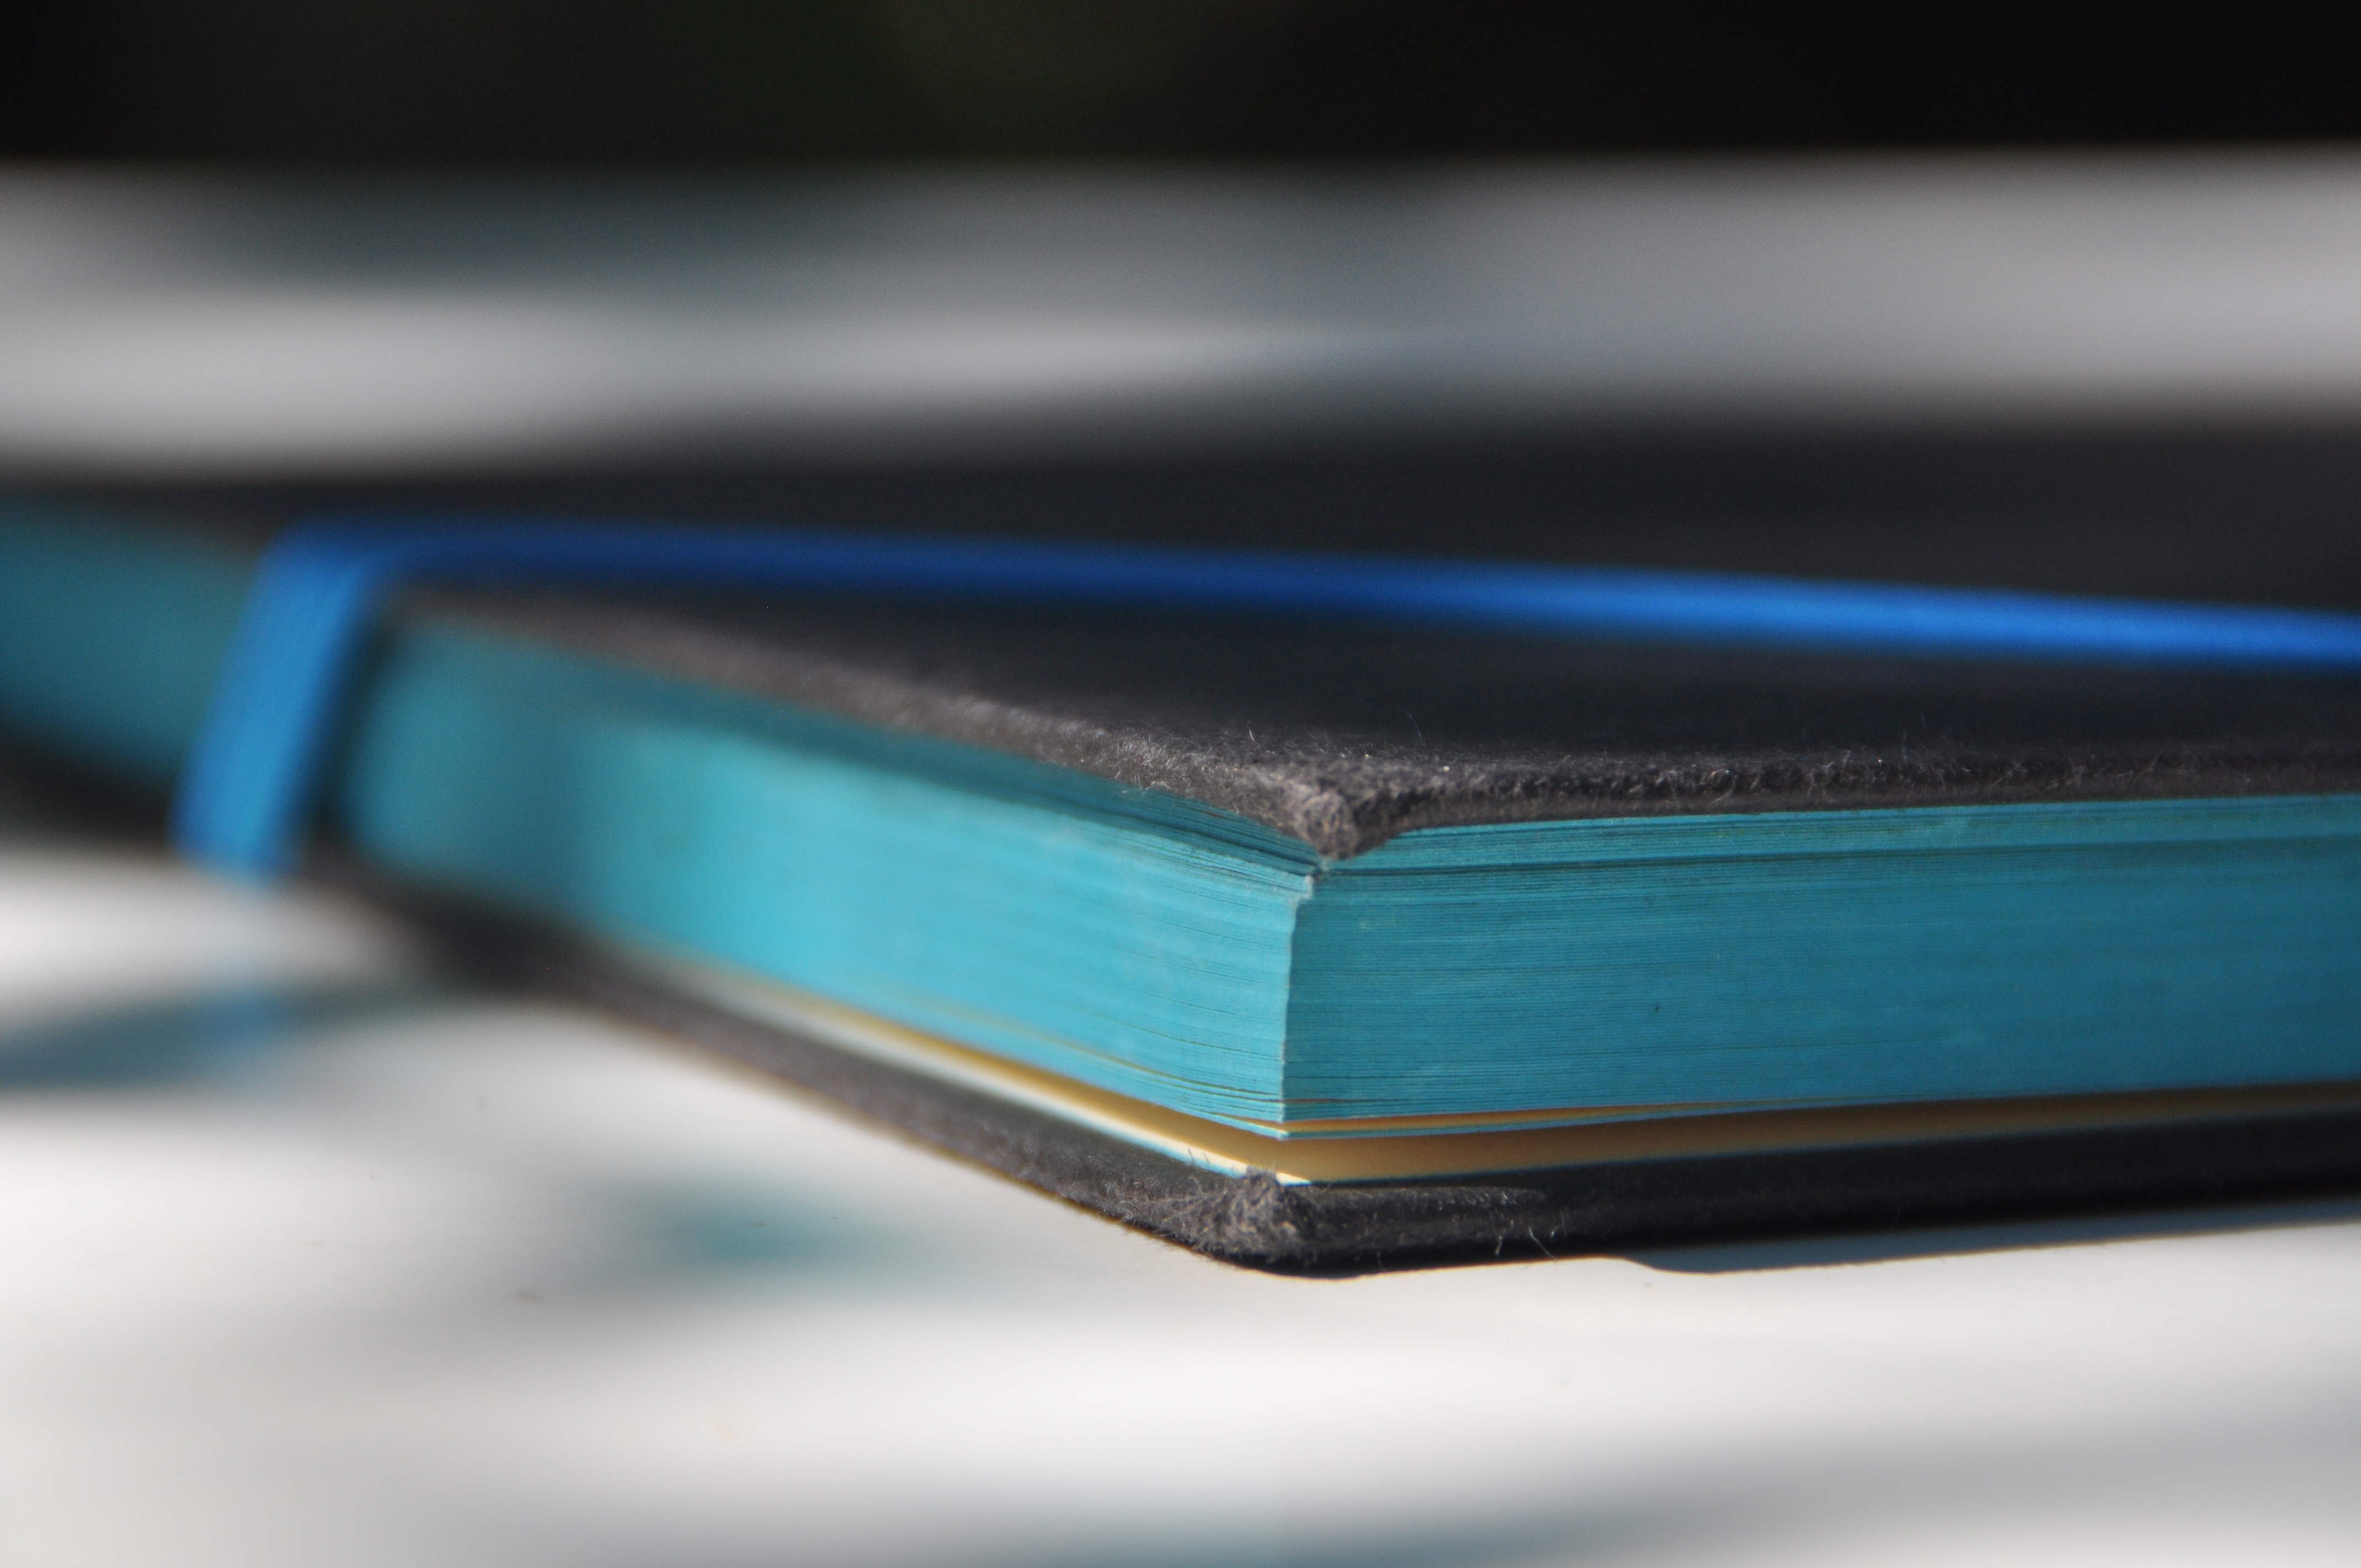
book, glass, green, color, blue, paper, pages, literature, turquoise, text, sunglasses, eye, glasses, eyewear, hobby, book pages, fashion accessory, vision care